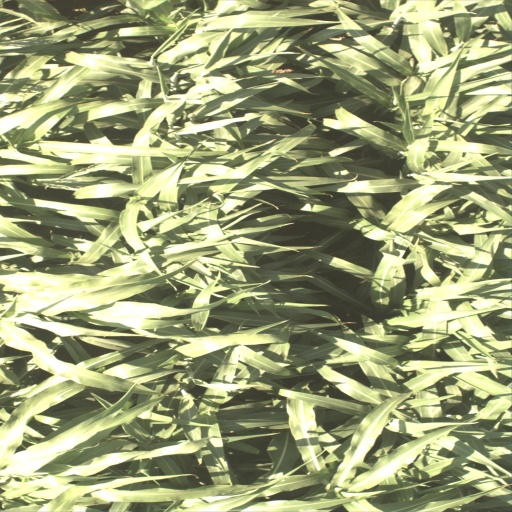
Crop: sorghum